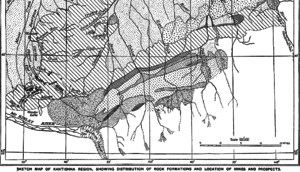
La rivière McKinley est un cours d'eau d'Alaska, aux États-Unis située dans la Région de recensement de Yukon-Koyukuk. C'est un affluent de la rivière Kantishna, elle-même affluent de la rivière Tanana, laquelle se jette dans le fleuve Yukon.